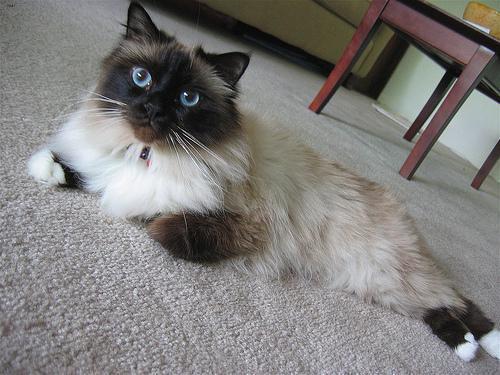
Birman